567th Cyberspace Operations Group

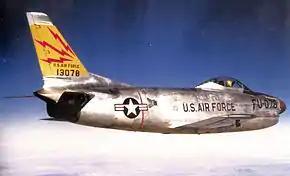
F-86D of the 465th FIS

The group was redesignated as the 567th Air Defense Group and assumed responsibility for air defense of the Northwest United States. It was assigned the 317th and 318th Fighter-Interceptor Squadrons (FIS), flying early model Lockheed F-94 Starfire aircraft armed with 20 mm cannon, from the 4704th Defense Wing as its operational elements. The same day, the 465th FIS, flying radar equipped and Mighty Mouse rocket armed North American F-86D Sabres was activated as the group's third operational squadron. In July 1953, the 318th FIS moved to Greenland and was transferred from the group. In December 1953, the 317th FIS converted to F-86's.